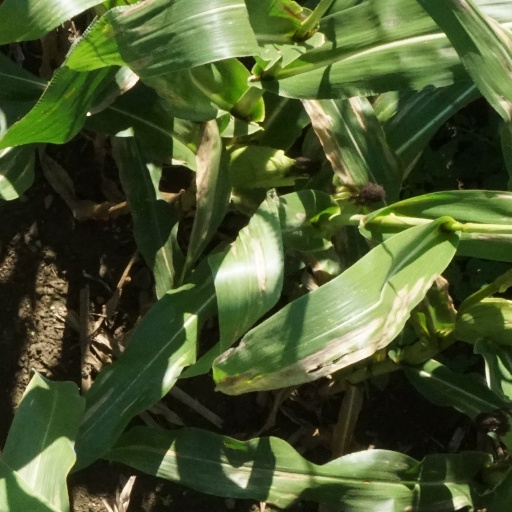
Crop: maize; corn